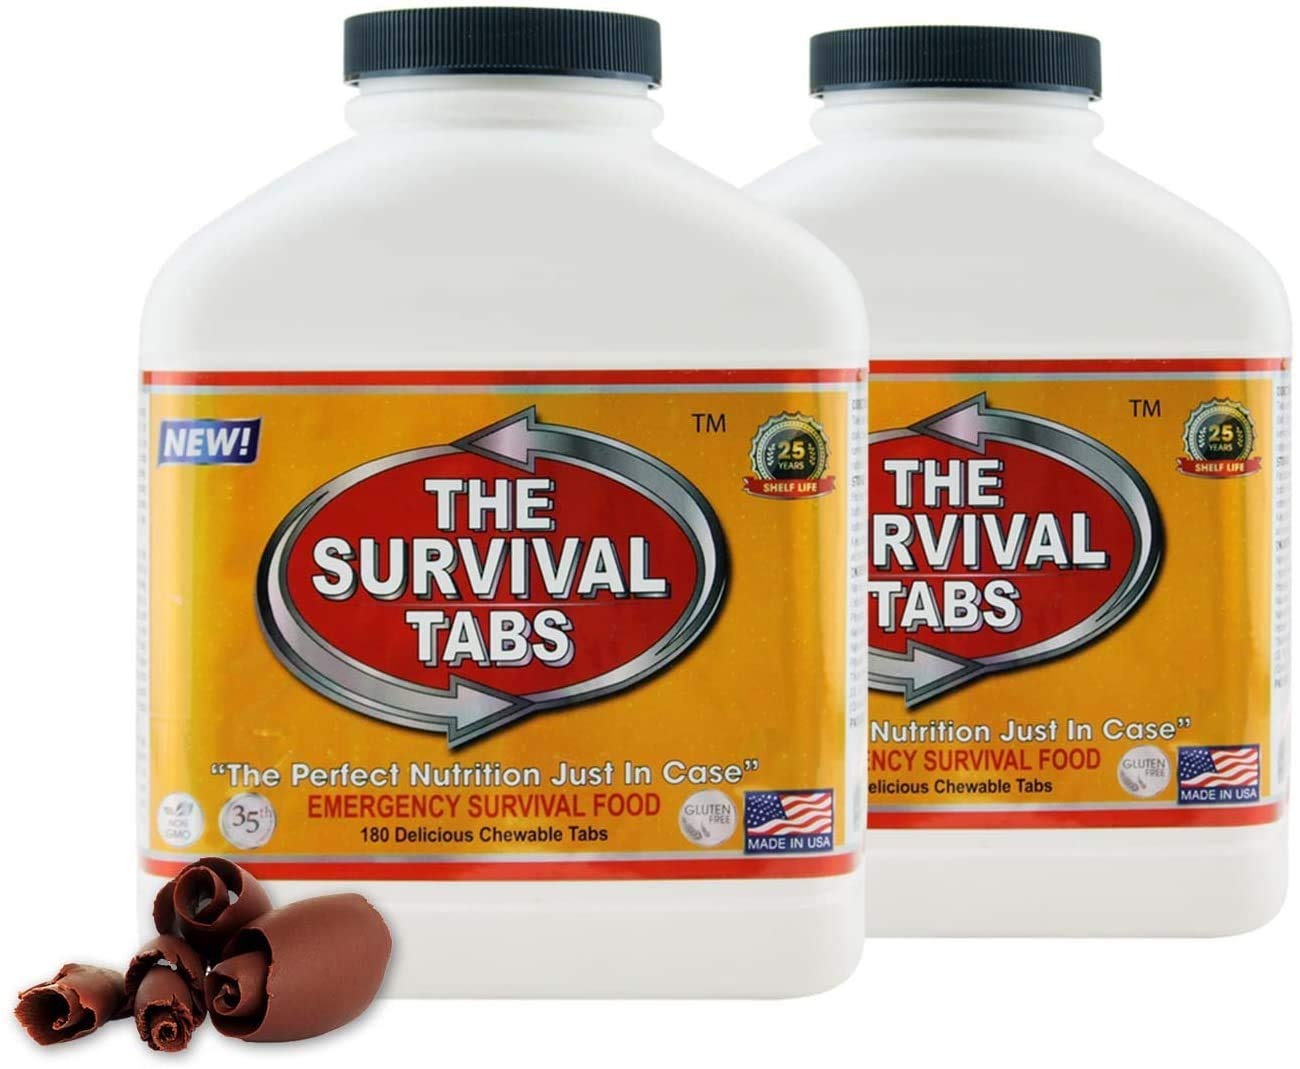
Item Name: Survival Tabs - 30 Day Survival Food Supply - Gluten Free and Non-GMO 25 Years Shelf Life (2 x 180 tabs/Bottle - Chocolate)
Bullet Point 1: Contain 100% of 15 Essential Vitamins & Minerals. Made with the highest quality protein. GLUTEN FREE and NON-GMO.
Bullet Point 2: The 'Just in Case' Food Supply, The Survival Tabs backup for the situations such as natural disasters. This is the best possible food in the smallest possible volume. Created to supply the body with all the daily essential vitamins and minerals needed when facing uncertainty. The compact design allows for easy storage and is perfect for individual emergency kits.
Bullet Point 3: One bottle can last up to 15 days using the recommended serving suggestions. 15-Day Supply = 1 Container = 180 Tablets | This calculation is based upon one average person. Consumption requirements may vary from person to person.
Bullet Point 4: Flavor: Chocolate. | Contains: 180 Tablets x 2 box | Servings: 12 Chewable Tablets - 20 Calories per tab.
Bullet Point 5: Weight: 1.8 lbs/box. Bottle Dimensions (inches): L 7.5 x W 5 x D 2.75.
Product Description: <p>The Survival Tabs contain 100% of the U.S. RDA of 15 Essential Vitamins & Minerals. Made with the highest quality protein which is essential in survival situations where your body needs to assimilate as much as possible from what you eat. With most the food we eat 30%-60% of the calorie content leaves the body unused. The Survival Tabs have such a highly concentrated formula that 99% of their calorie content is absorbed by the body with 97% of the protein content being available to repair or replacement of muscles, nerves, etc.</p><p><b>SHELF LIFE AND SUSTAINABILITY</b></p><p>We have samples of The Survival Tabs that were produced in 1974-75. They have been stored at room temperature. We test them periodically and have found little, if any, deterioration or loss of vitamin or food value. Our results showed negligible loss in these areas. Freezing temperatures will have no effect at all on these tablets.We would estimate the shelf-life for The Survival Tabs to be 25 years, but suggest rotating them to ensure maximum food value every 2-3 years.</p><p><b>NUTRITION</b></p>Twelve 3.9 grams of The Survival Tabs contains: Fat 25%, Protein 9%, Carbohydrates 58%, Iron 18 mg. (as Ferrous Fumarate), other minerals, 2% (from milk solids), and the following vitamins in percentages shown of their USRDA adult allowance. There are approximately 20 calories in a 3.9 gram The Survival Tab.<br/>Vitamin A........ ..... 5,000 I.U...... ...100%<br/>Vitamin D........ ..... 400 I.U. ...........100%<br/>Vitamin E.......... ... 30 E.I.U. ..........100%<br/>Thiamine (B1). ..... 1.5 mg. .............100%<br/>Riboflavin ... ..........1.7 mg. ............100%<br/>Niacin ... ...............20.0 mg. ..........100%<br/>Pyridoxine (B6)..... 2.0 mg. ............100%<br/>Folic Acid ... .........0.4 mg. ............100%<br/>Vitamin B12 ... ......3.0 mg. ............100%<br/>Vitamin C ... ..........60.0 mg. .........100%</p>
Value: 360.0
Unit: Count

Price: 99.99